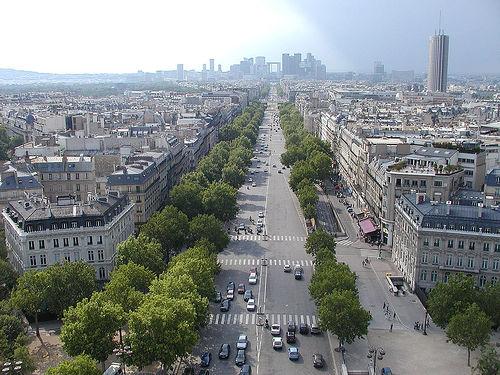
Weather: cloudy or overcast